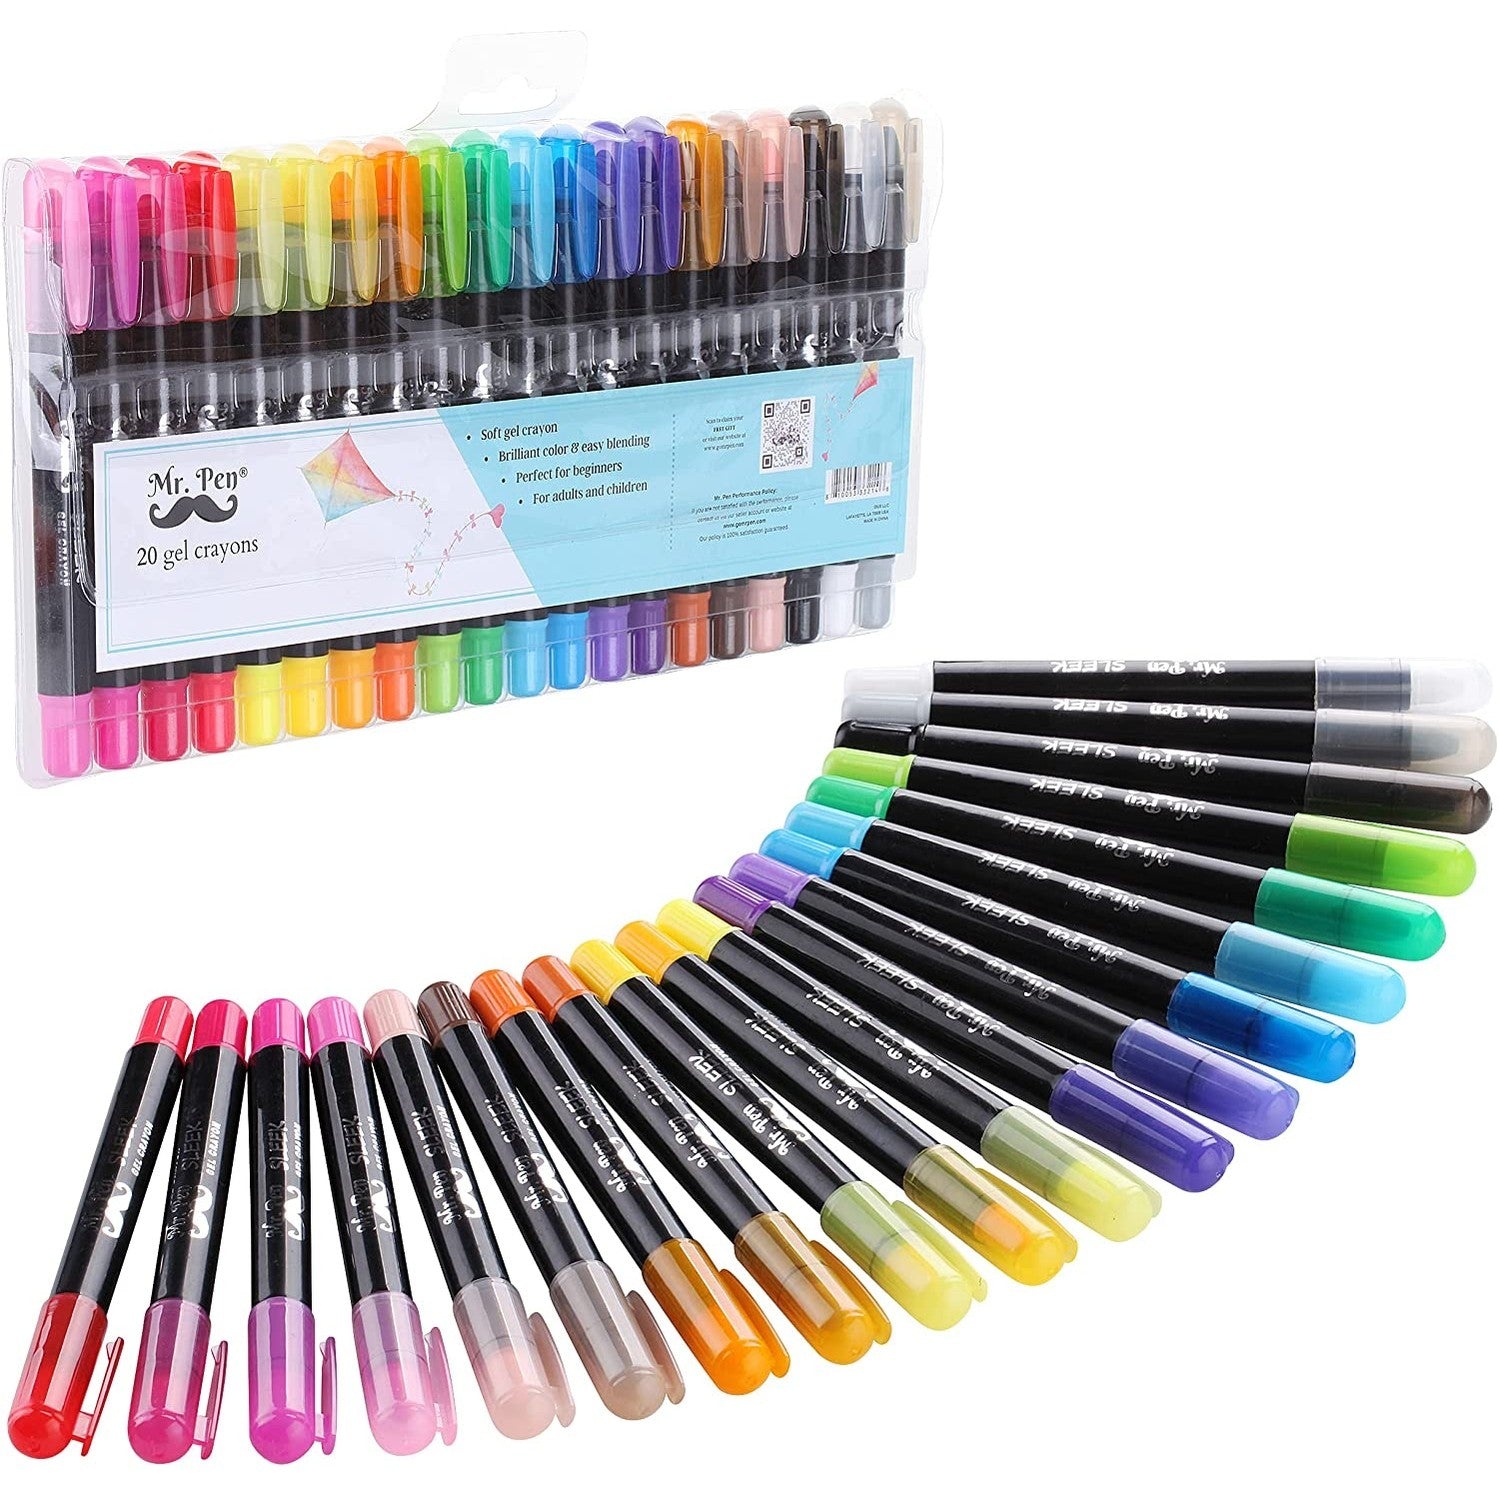
Washable Gel Crayons, 20 Pack, Twistable Crayons, Non-Toxic, Crayons for Kids, Twist Crayons, Kids Crayons, Crayons for Adult Coloring Books, Adult Crayons, Coloring Crayons, Color Crayons
Brand: Mr. Pen
Mr. Pen soft crayons, in 20 assorted colors Smooth crayons, easily slide on paper Twistable top, no sharpening needed Great for adult and children, use for drawing and coloring Non-toxic, acid free
Category: Office Supplies > Office Instruments > Writing & Drawing Instruments > Crayons > Gel Crayons